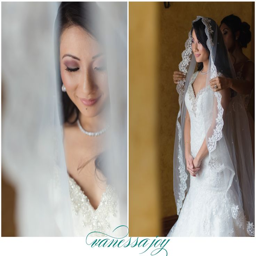
a moment a bride gets into her wedding gown is truly breath taking .